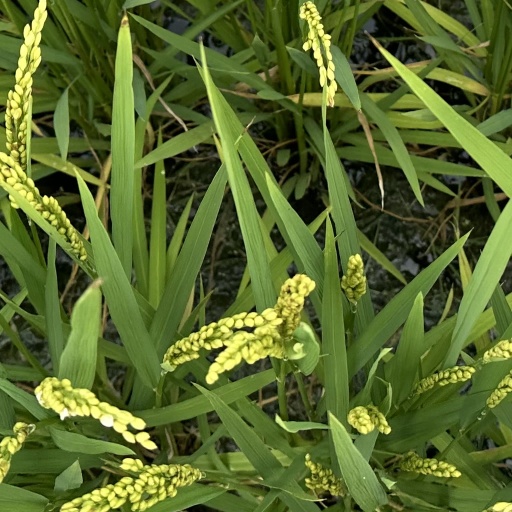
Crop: rice